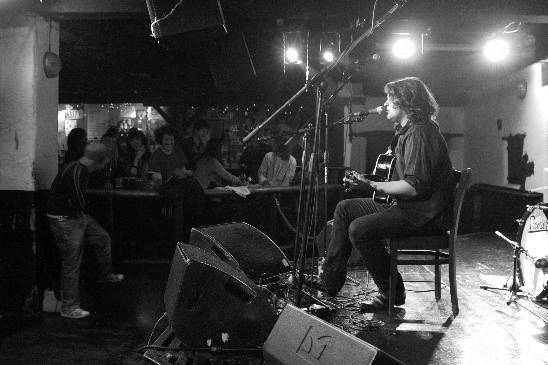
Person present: Yes